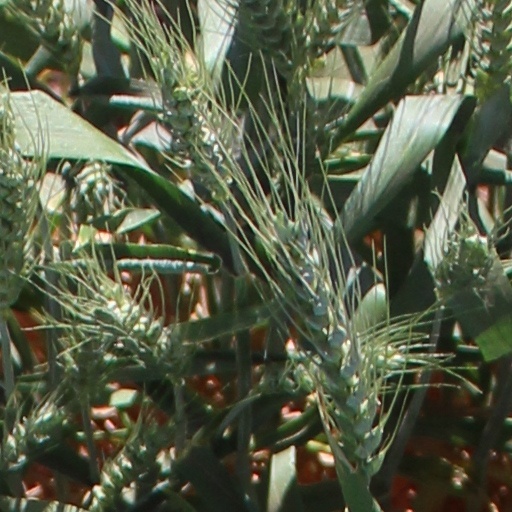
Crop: wheat